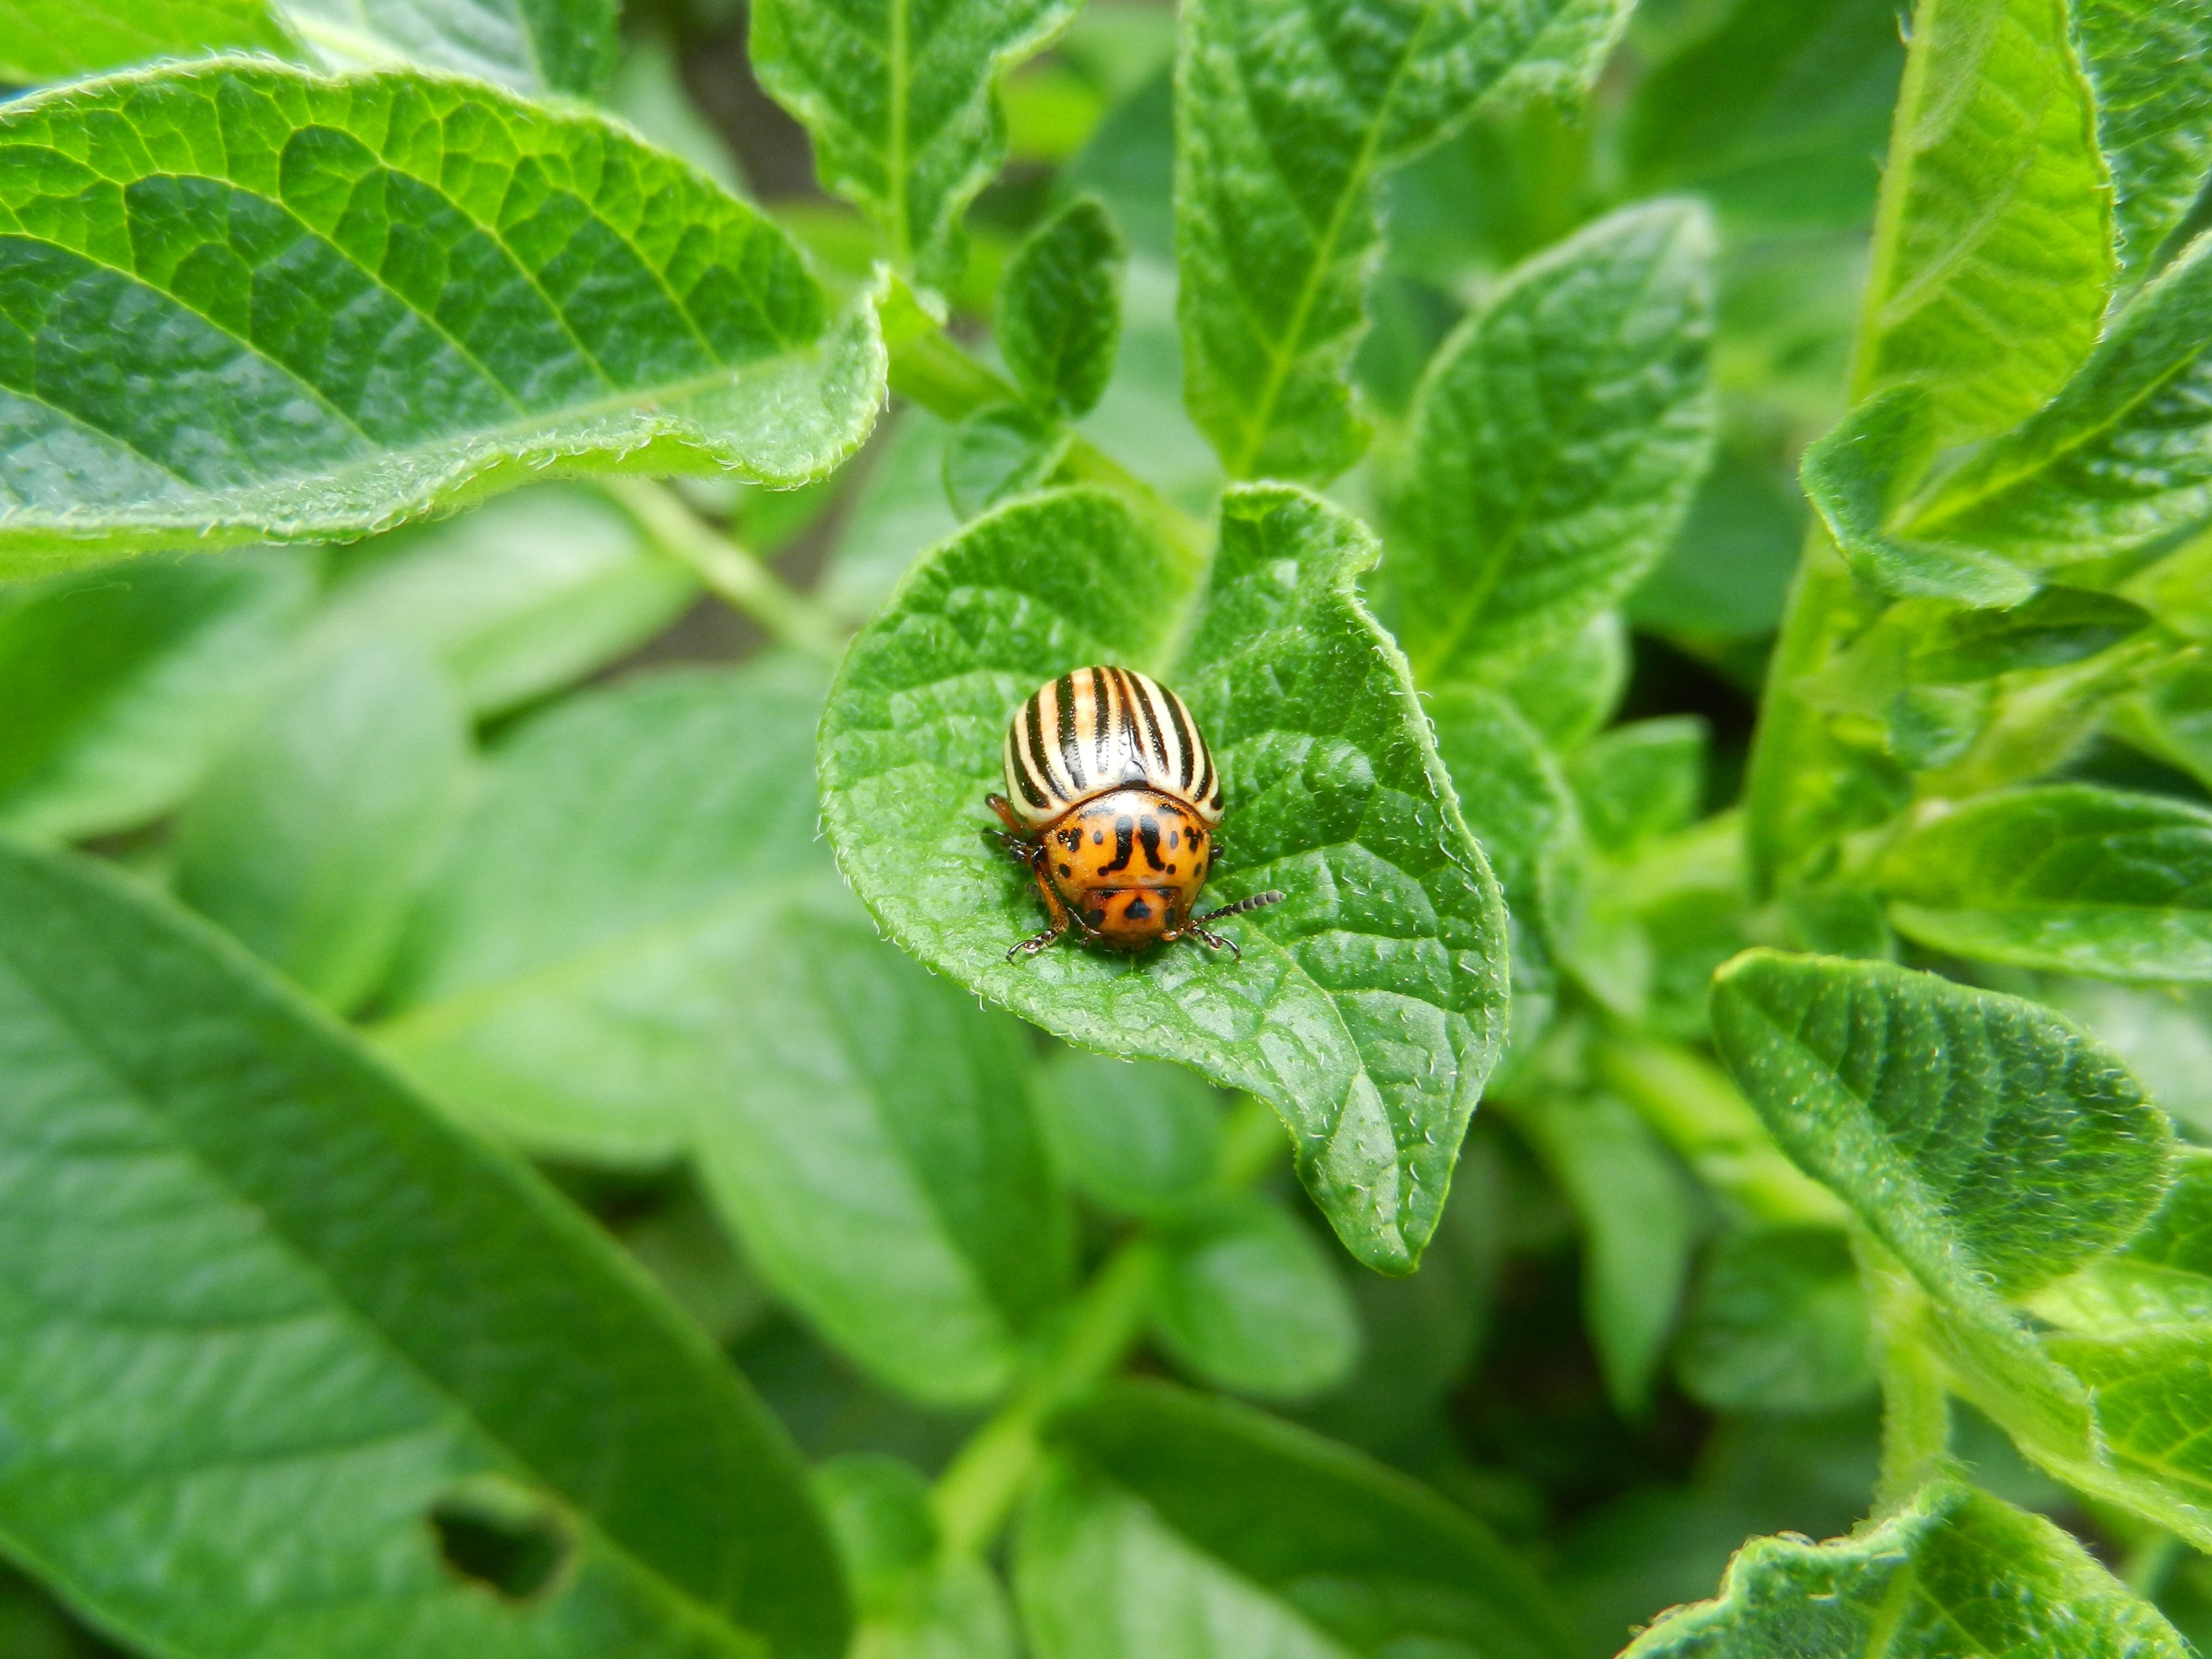
nature, leaf, flower, green, insect, botany, fauna, invertebrate, beetle, macro photography, arthropod, leaf beetle, potato plant